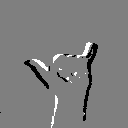
ASL letter: y